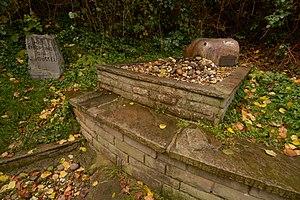
La Düssel est une petite rivière en Rhénanie-du-Nord-Westphalie et un affluent du Rhin.